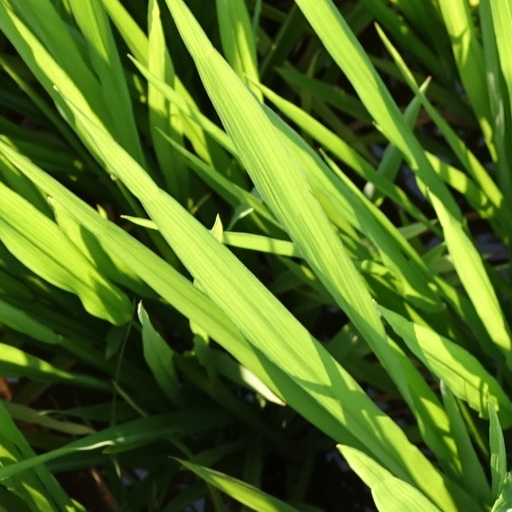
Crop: rice